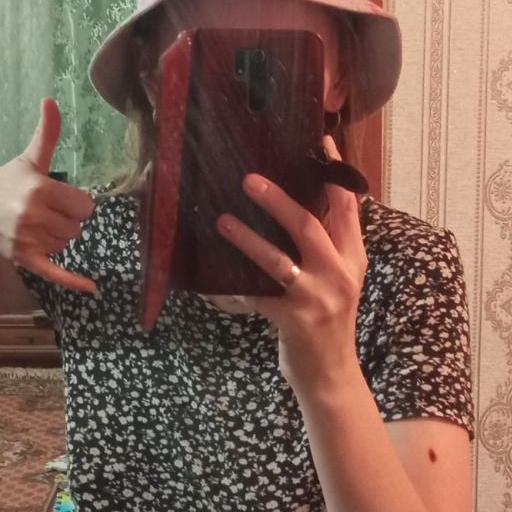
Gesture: no_gesture